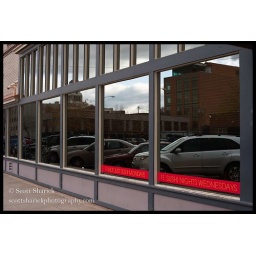
$1 Sushi sign in the window at Sushi Hana in Missoula.